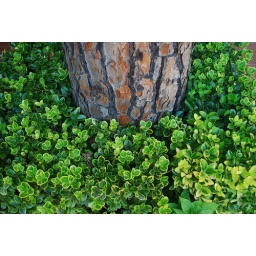
i laughed in my pretty bed of green